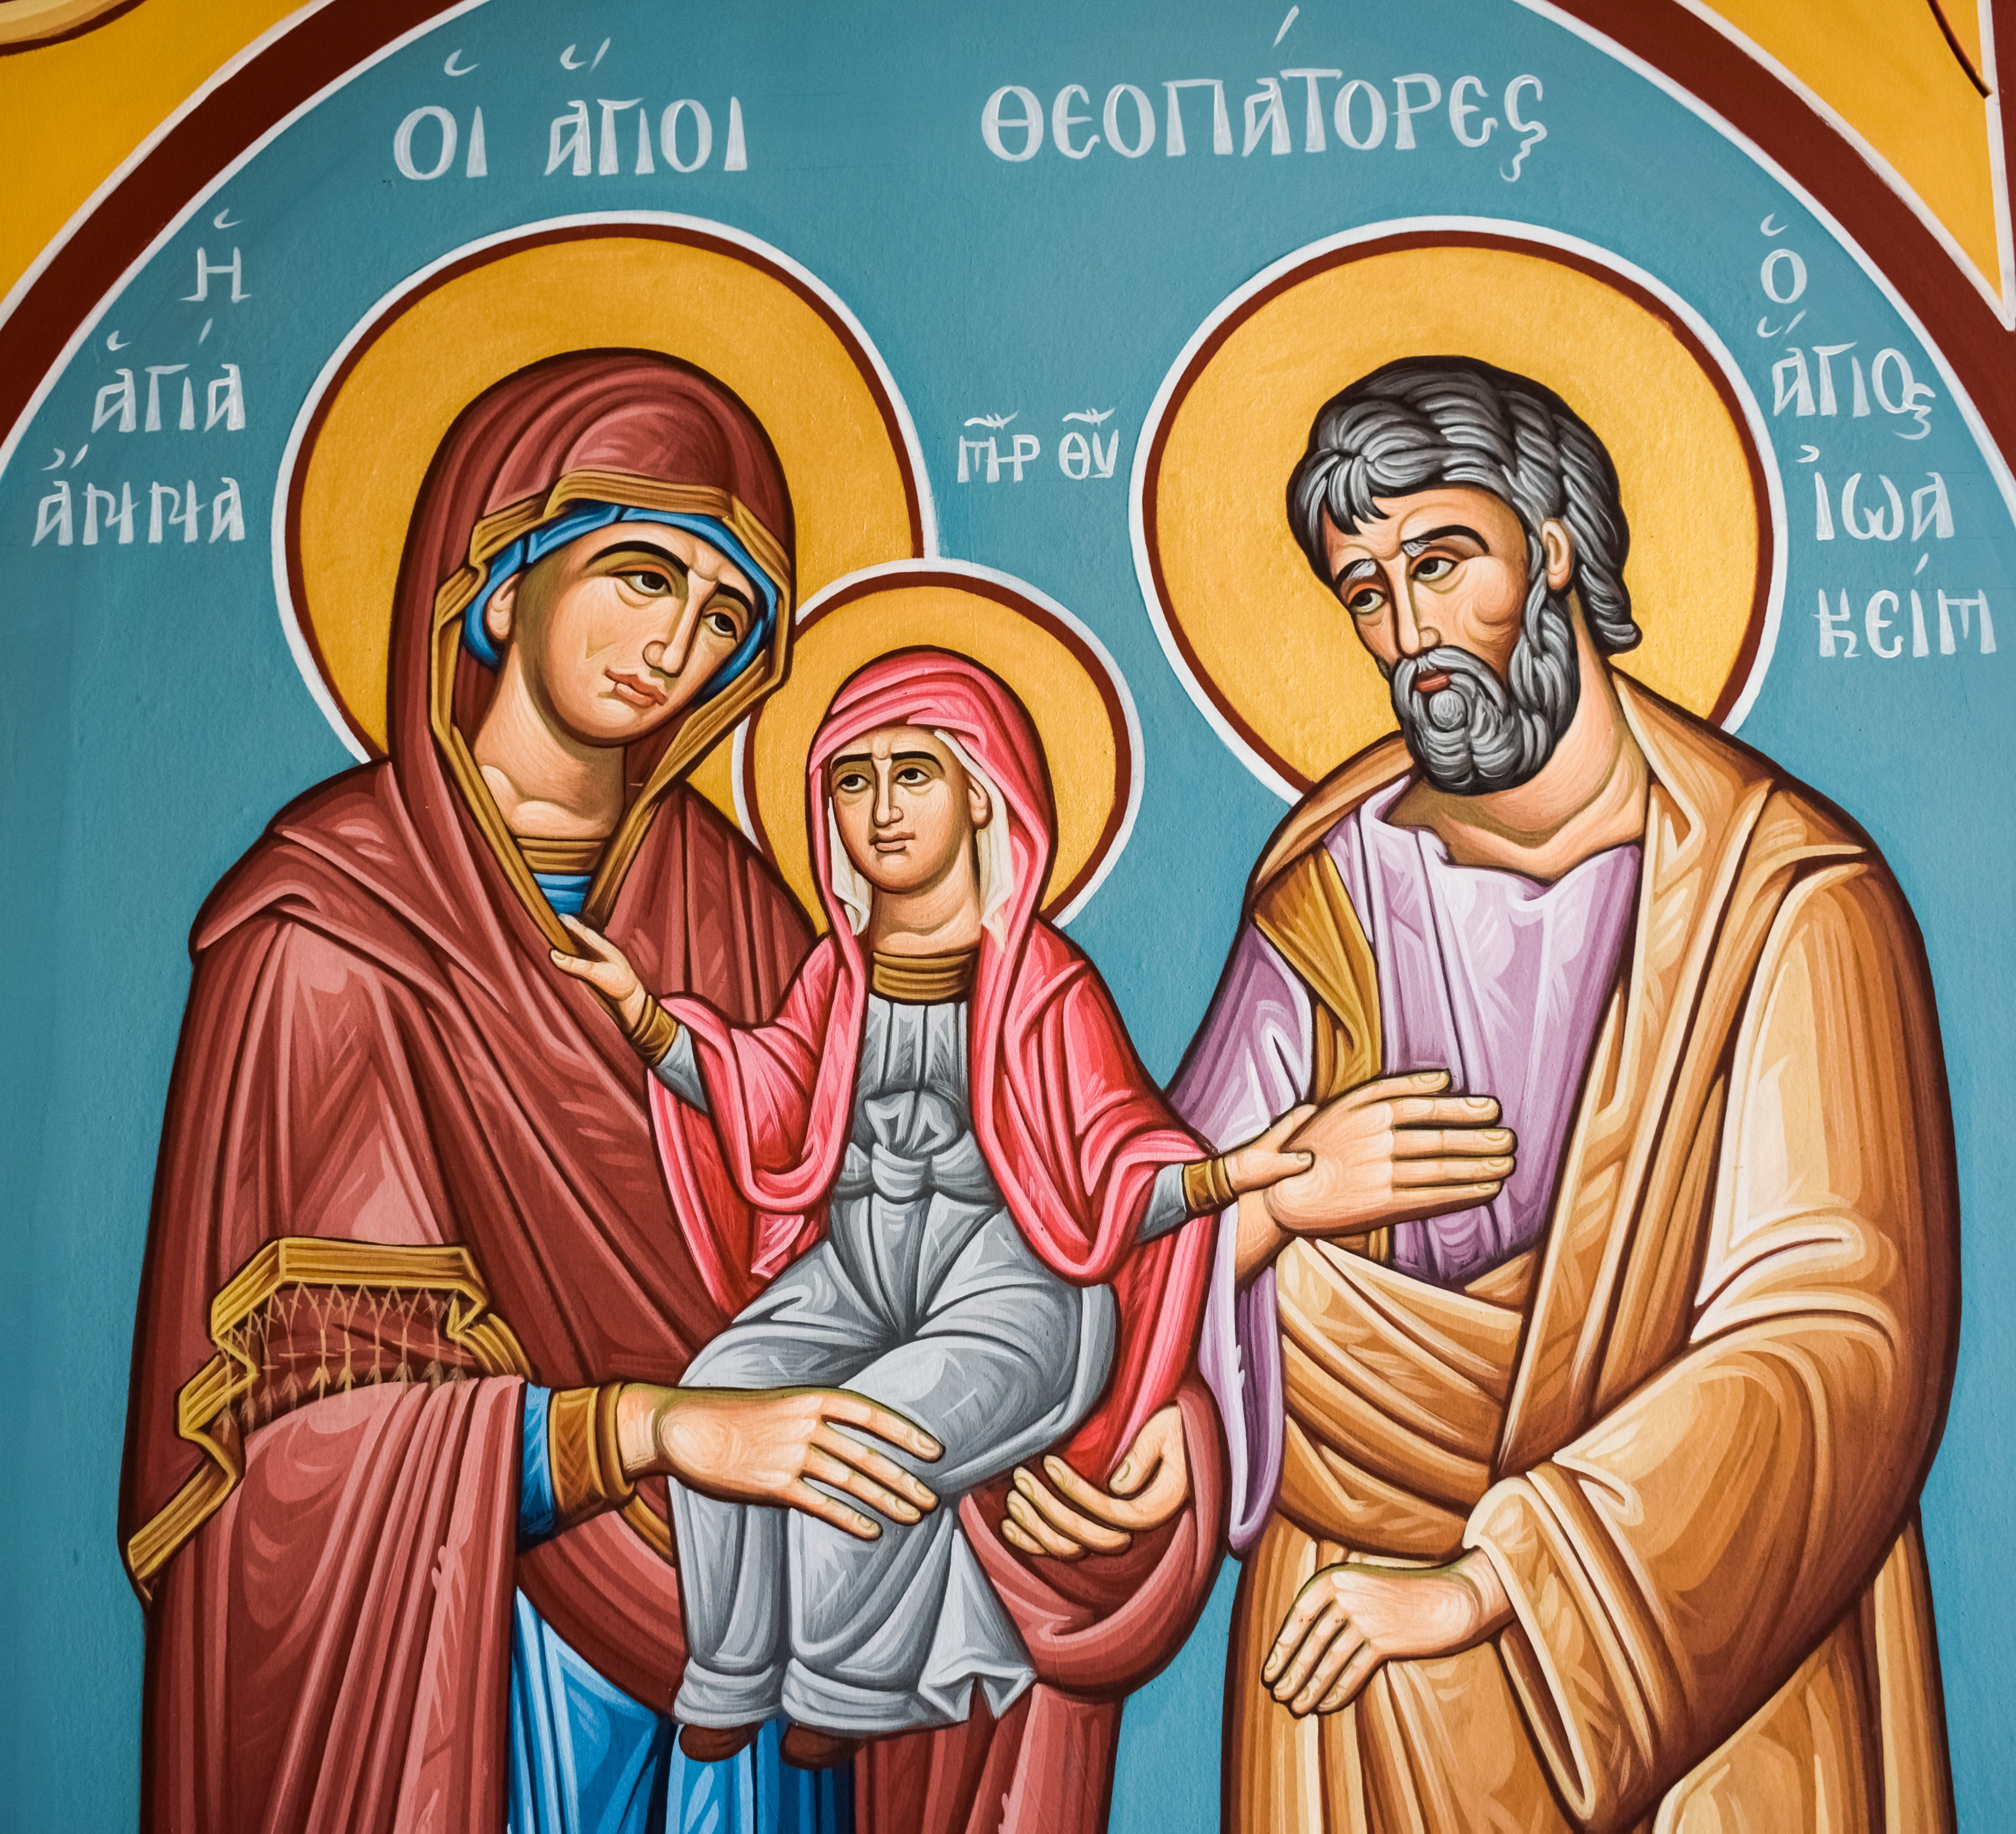
religion, church, painting, family, iconography, christianity, orthodox, saints, cyprus, paralimni, prophet, ayia triada, joachim and anna, mother and father, disciple